Romanian Land Forces

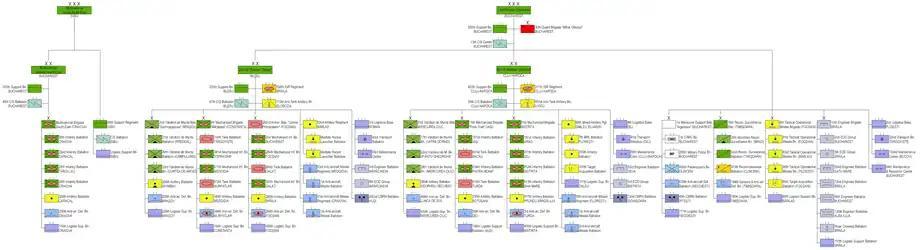
Romanian Land Forces operational units as of 2025 (click image to enlarge)

On 23 August 1944, a coup led by King Michael I of Romania deposed Marshal Antonescu and set up a pro-Soviet government. It has been estimated that the royal coup shortened the war by six months. Romania soon declared war on Nazi Germany and its allies, and the First Army (under the command of General Macici and later Vasile Atanasiu) and the Fourth Army (under the command of Lieutenant General Gheorghe Avramescu and later Nicolae Dăscălescu) were pressed into action. After expelling the last of the Wehrmacht and Hungarian Army units from Romania at the battles of Turda and Carei, the Romanian armies took part in the Siege of Budapest and the Prague Offensive of May 1945.